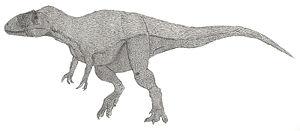
Reconstitution de Megaraptor
Megaraptor est un genre éteint de Megaraptoridae ayant vécu au Crétacé supérieur, en Argentine occidentale.
Les Megaraptora sont un groupe de dinosaures théropodes appartenant sans doute à la lignée des coelurosauriens, dont la position phylogénétique exacte est controversée.